William Blount Mansion

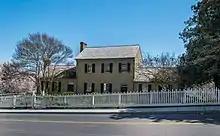
Blount Mansion's front facade, viewed from West Hill Avenue

The United States created the Territory South of the Ohio River, usually called the "Southwest Territory", in 1790. President George Washington appointed North Carolina businessman and land speculator William Blount as the territory's first governor. Blount initially governed from Rocky Mount (in the Tri-Cities area), but began searching for a permanent capital for the territory. After Blount selected White's Fort for the site of the capital, James White, the owner of the fort and adjacent lands, and his son-in-law Charles McClung drew up a grid of 64 half-acre lots that would eventually become the city of Knoxville, and in 1791 held a lottery for parties interested in purchasing a lot. Lot 18, the future site of Blount Mansion, was originally sold to John Carter. Blount purchased the lot from Carter in 1794, although it's believed they had a verbal agreement for sale of the lot much earlier, and thus construction of Blount Mansion began sometime around March 1792 when Blount relocated to Knoxville.